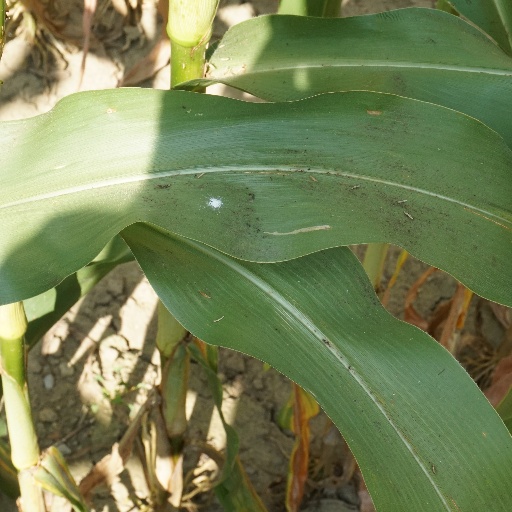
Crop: maize; corn